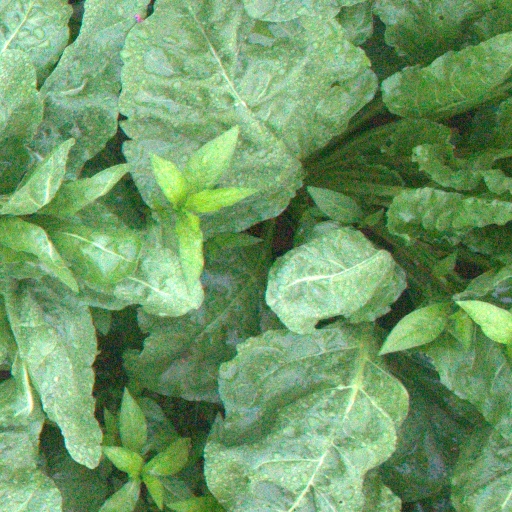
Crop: sugar beet